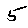
Label: 5